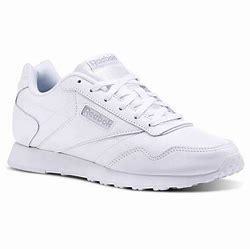
Brand: Reebok
Model: Royal Glide